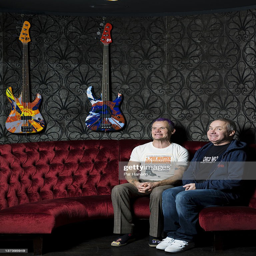
painting artist and guitarist , flea are photographed for the times .